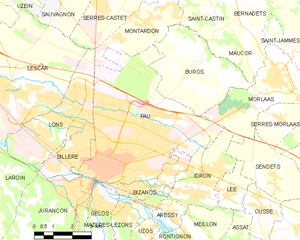
Pau
Kort over kommunen
Kort over kommunen
Pau er en by i det sydvestlige Frankrig. Den er hovedstad i departementet Pyrénées-Atlantiques. Samtidig er byen hovedby i den tidligere franske provins Béarn, som har 350.000 indbyggere.